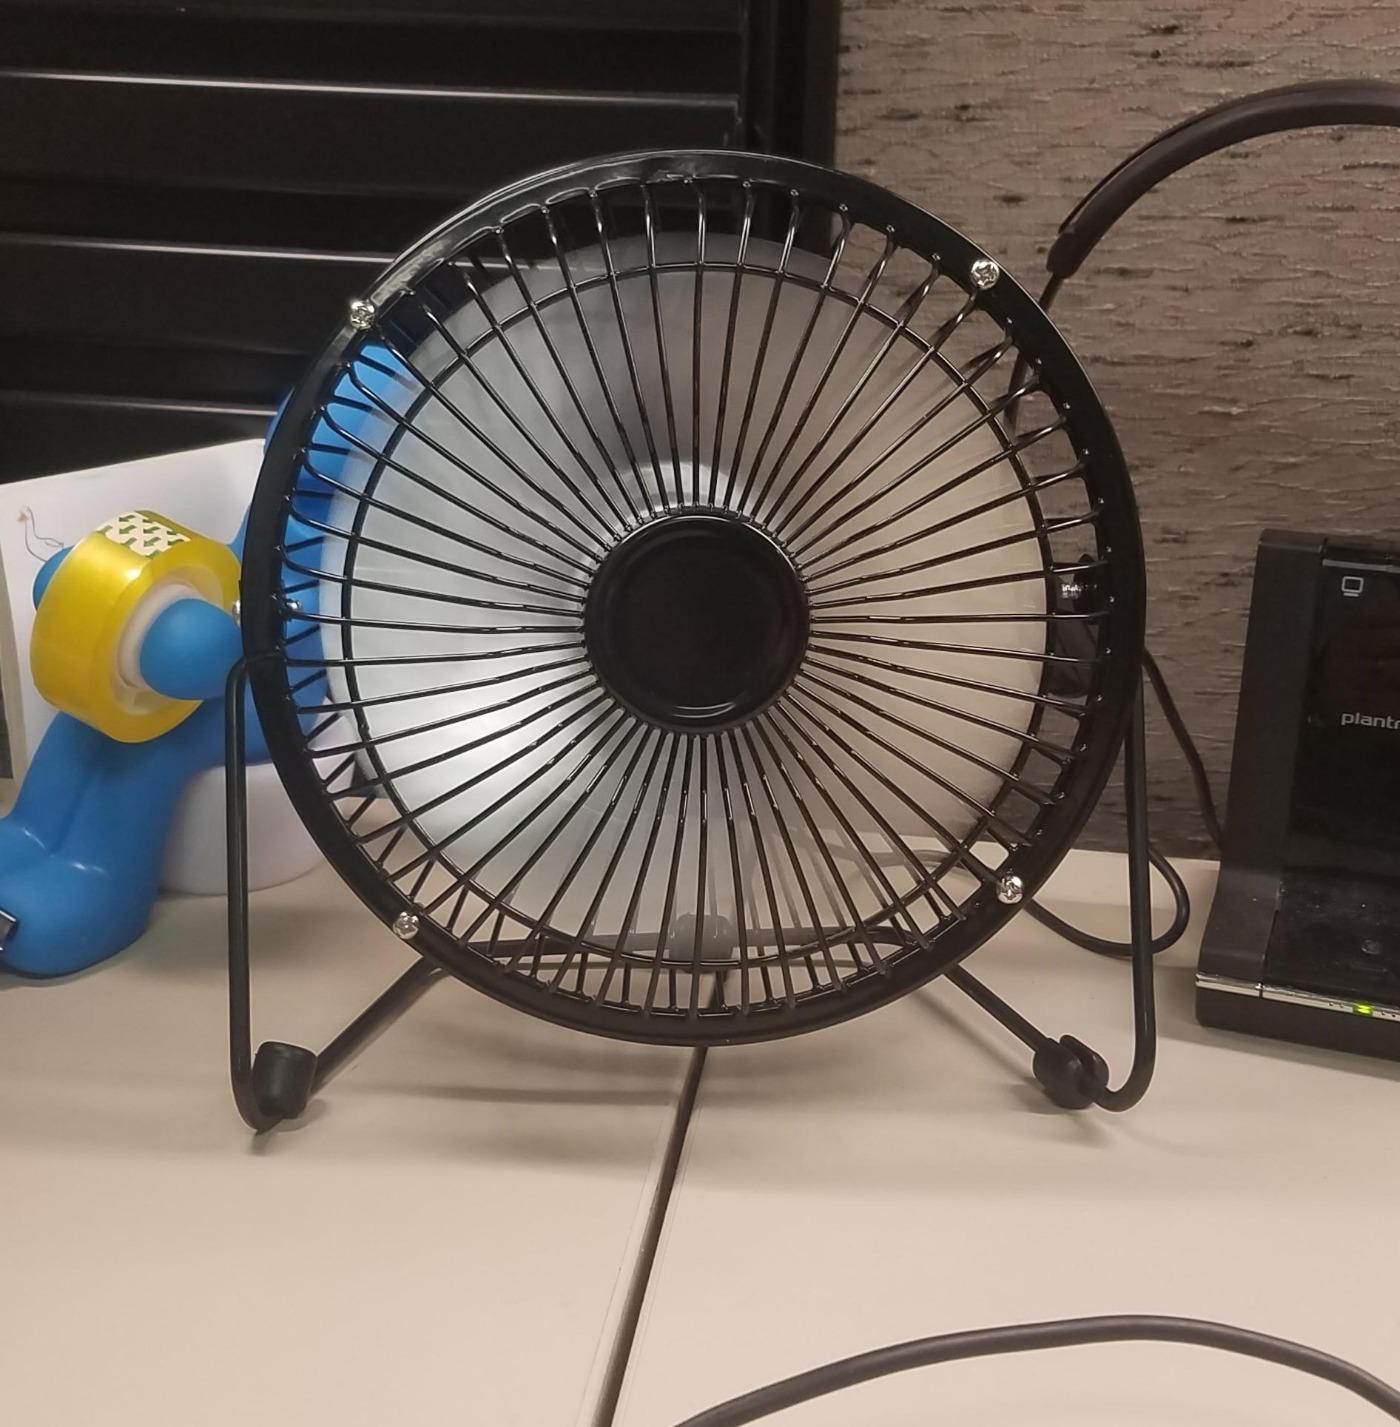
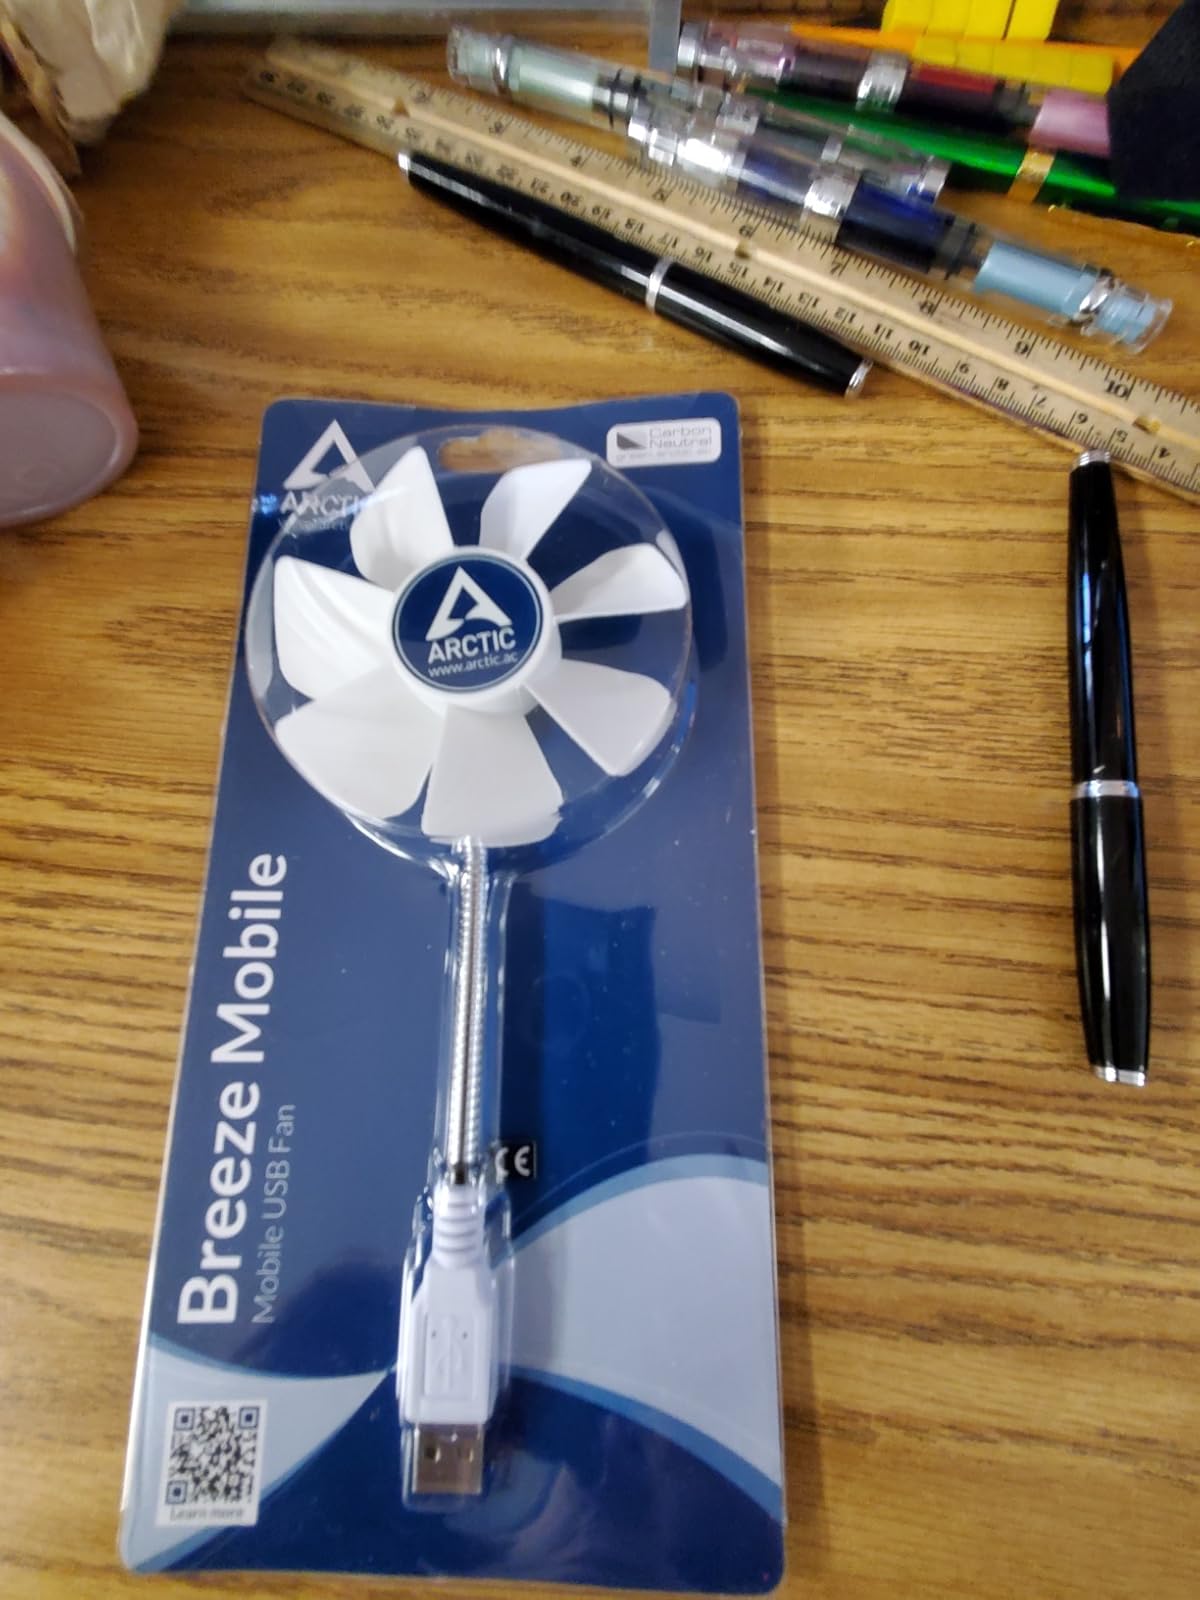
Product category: fan
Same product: no